History of São Paulo FC

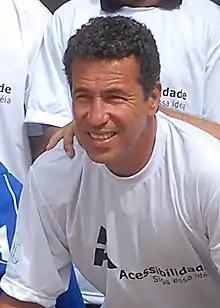
Careca, who scored the equalizing goal in the 1986 Brazilian Championship final.

People began arriving early, around 10:00 a.m., and at the time of the festivities, it is estimated that the crowd was between sixty thousand and eighty thousand. Many authorities were present in the honorary stands, including Getúlio Vargas, the president of the Republic, who was not particularly admired by Paulistas. The festivities began with a parade of delegations from Argentina, Uruguay, Peru, Paraná, Minas Gerais, Rio de Janeiro, the interior of São Paulo, and the city clubs. The Corinthians and Palestra Itália teams were the first to enter, receiving enthusiastic applause, but nothing compared to the entrance of the "Tricolor Paulista". The entire stadium and radio broadcasters, outraged by the censorship, circumvented it by standing to applaud the tricolor delegation—which carried the name and colors of the Paulista flag—as a response to the president, who had been unpopular in São Paulo since the 1932 Constitutionalist Revolution. The crowd stood to salute the delegation and, pointing to the stand where Getúlio Vargas was, shouted the team’s name.